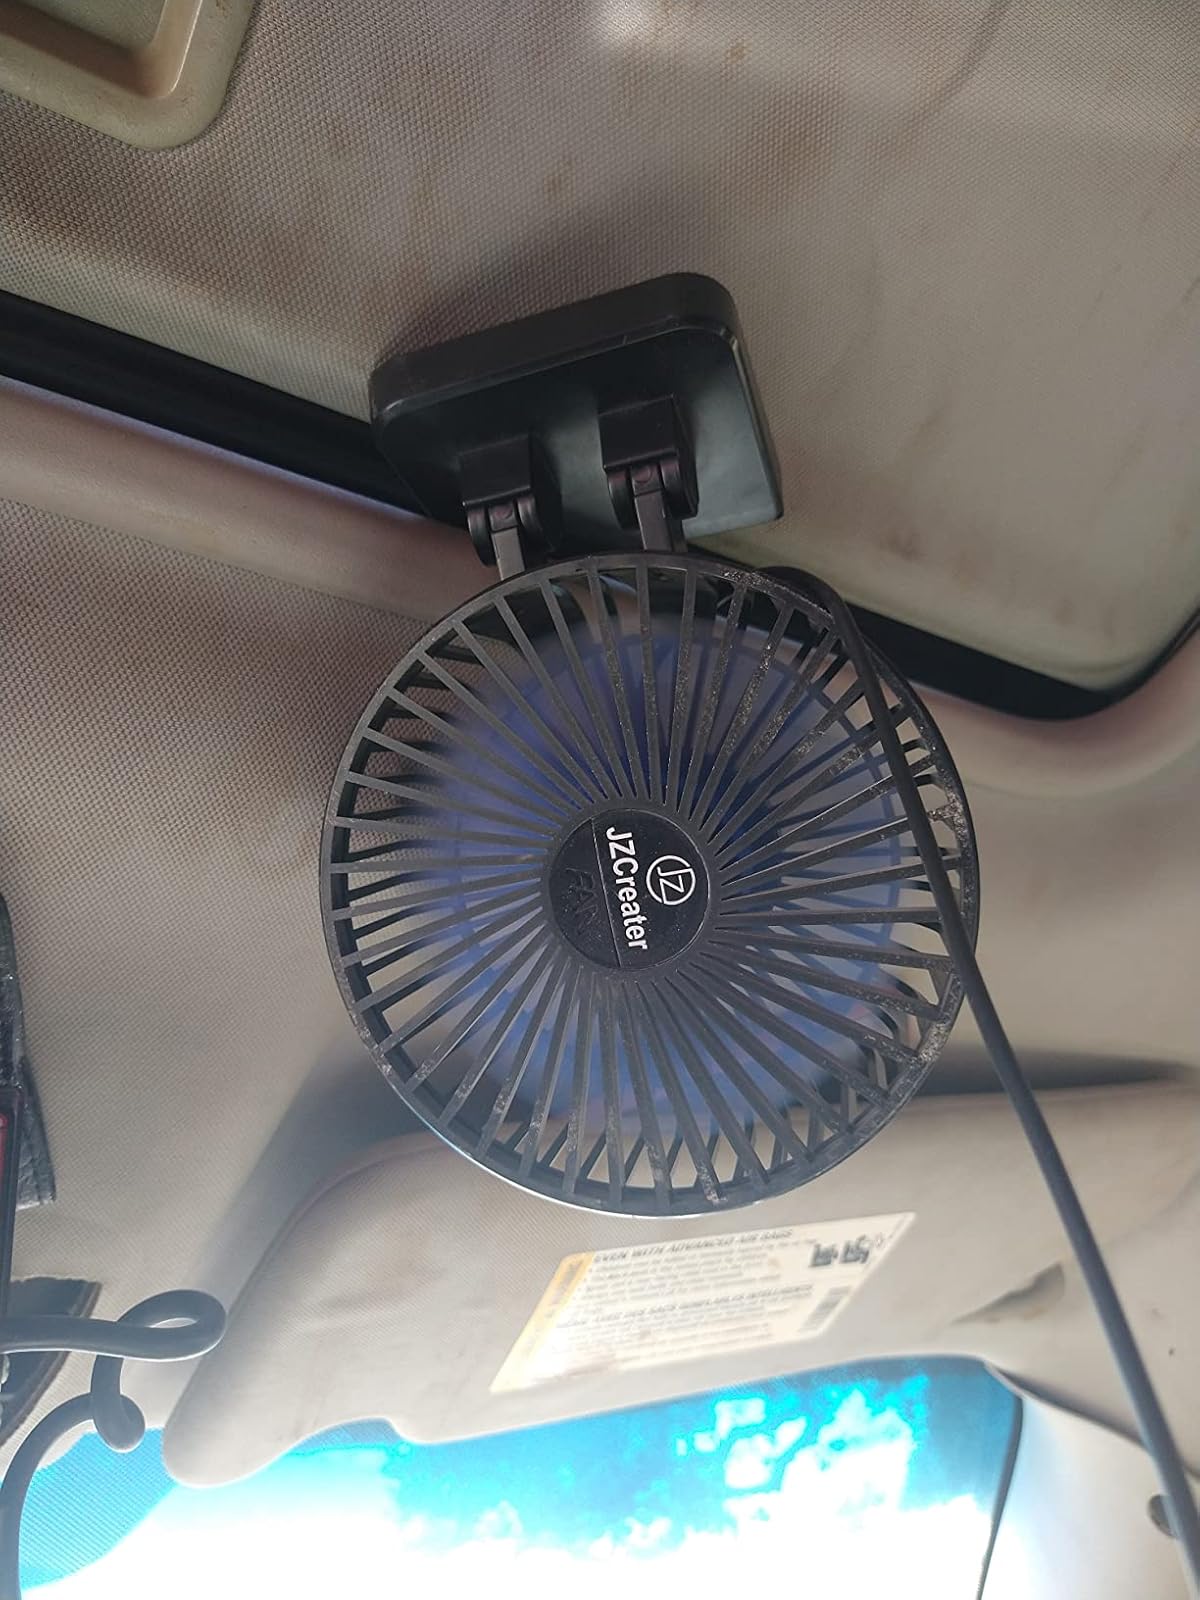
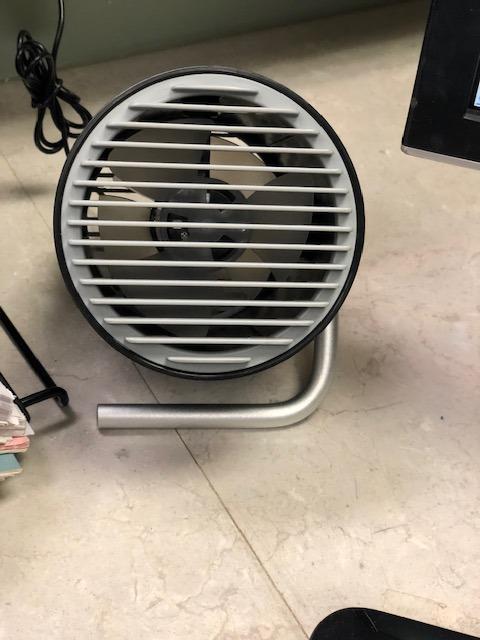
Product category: fan
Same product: no